Max Hansen (tenor)

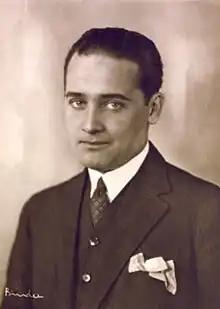
Max Hansen in 1929

Max Hansen (22 December 1897 – 12 November 1961), also known as 'The Little Caruso', was a Danish singer, cabaret artist, actor, and comedian.